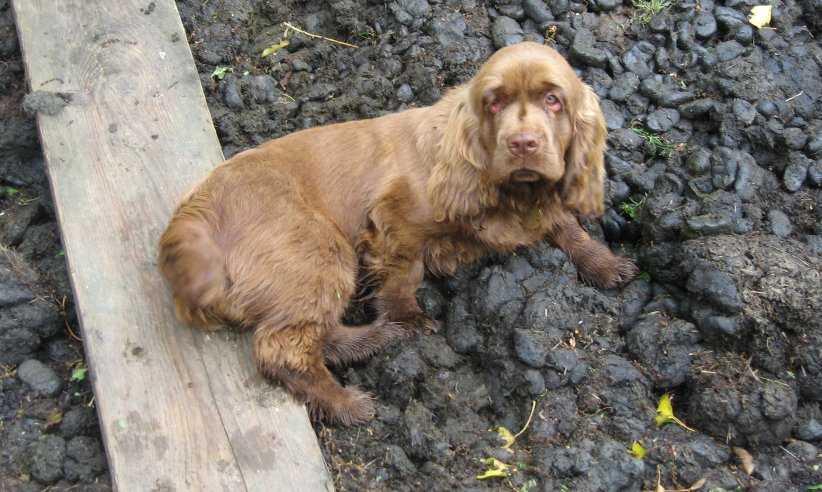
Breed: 217-n000034-Sussex_spaniel